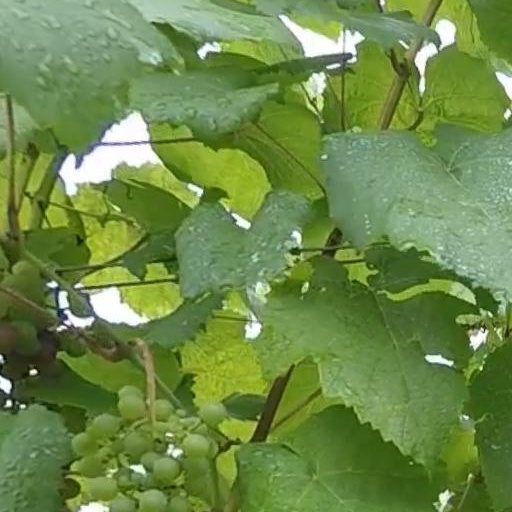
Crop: grape